The Hidden Truth

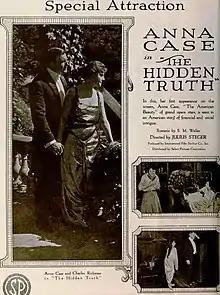
Advertisement

The Hidden Truth is a lost 1919 American silent drama film directed by Julius Steiger and starring Anna Case, an opera singer and stage star Charles Richman.